Oste Erceg

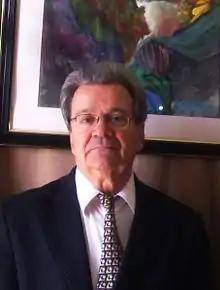
Erceg in 2013, by Neven Djenadija

Oste Erceg (23 March 1947 – 4 June 2025) was a Bosnian Serb painter from Novi Grad, Bosnia and Herzegovina.